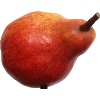
Label: Pear Red 1